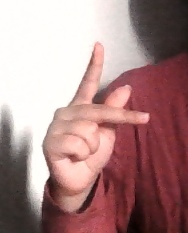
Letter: dha